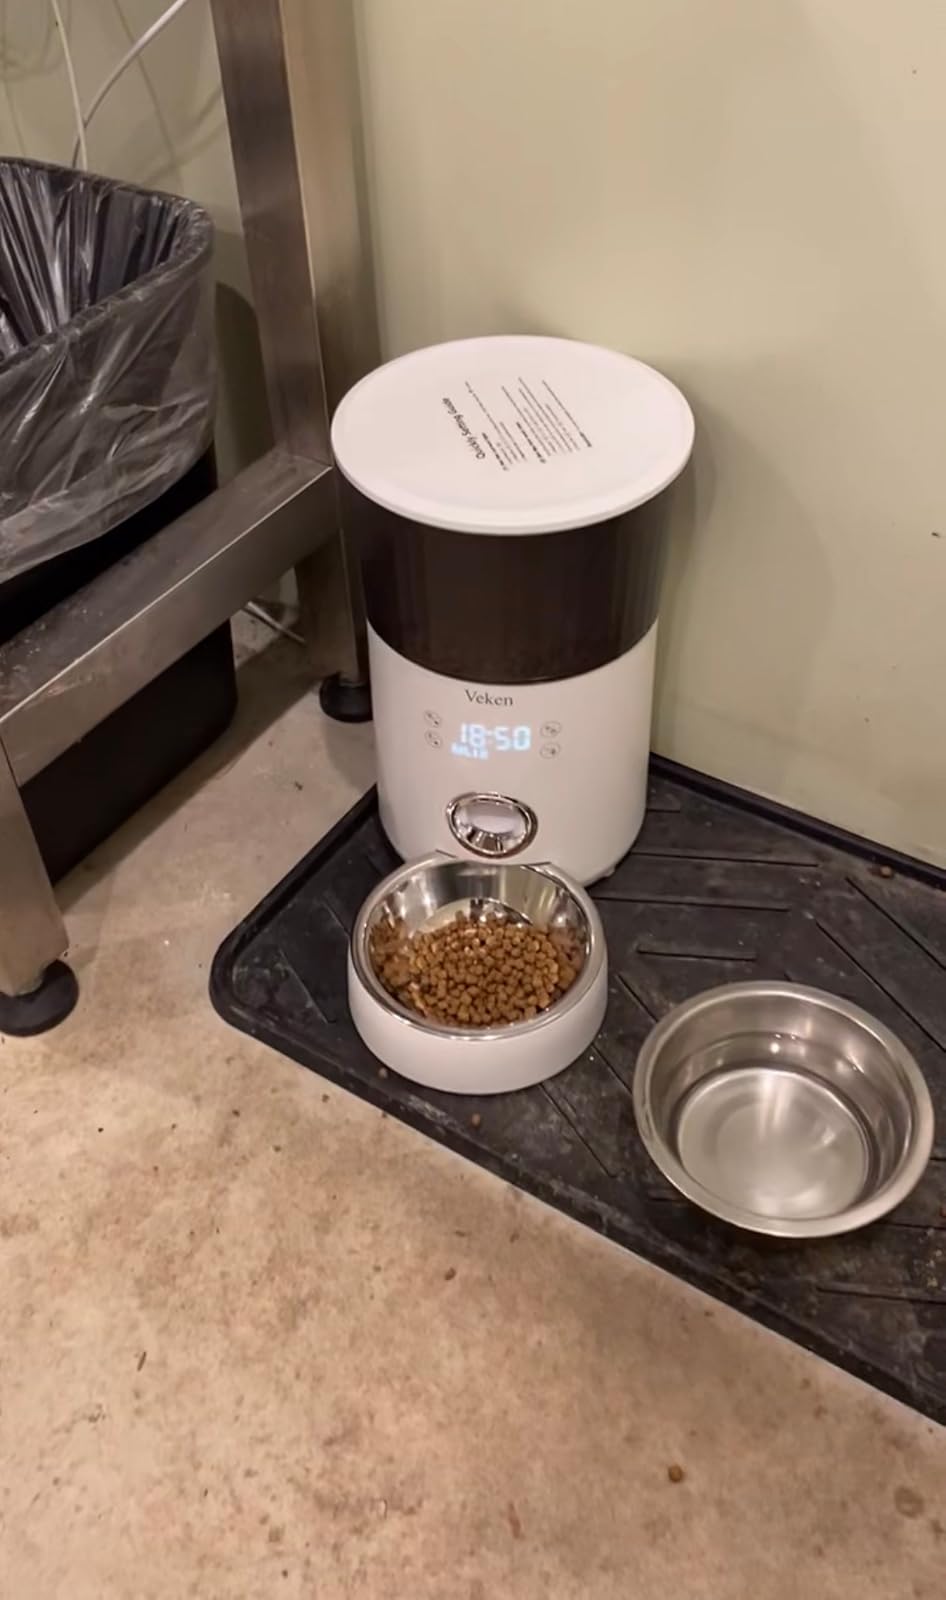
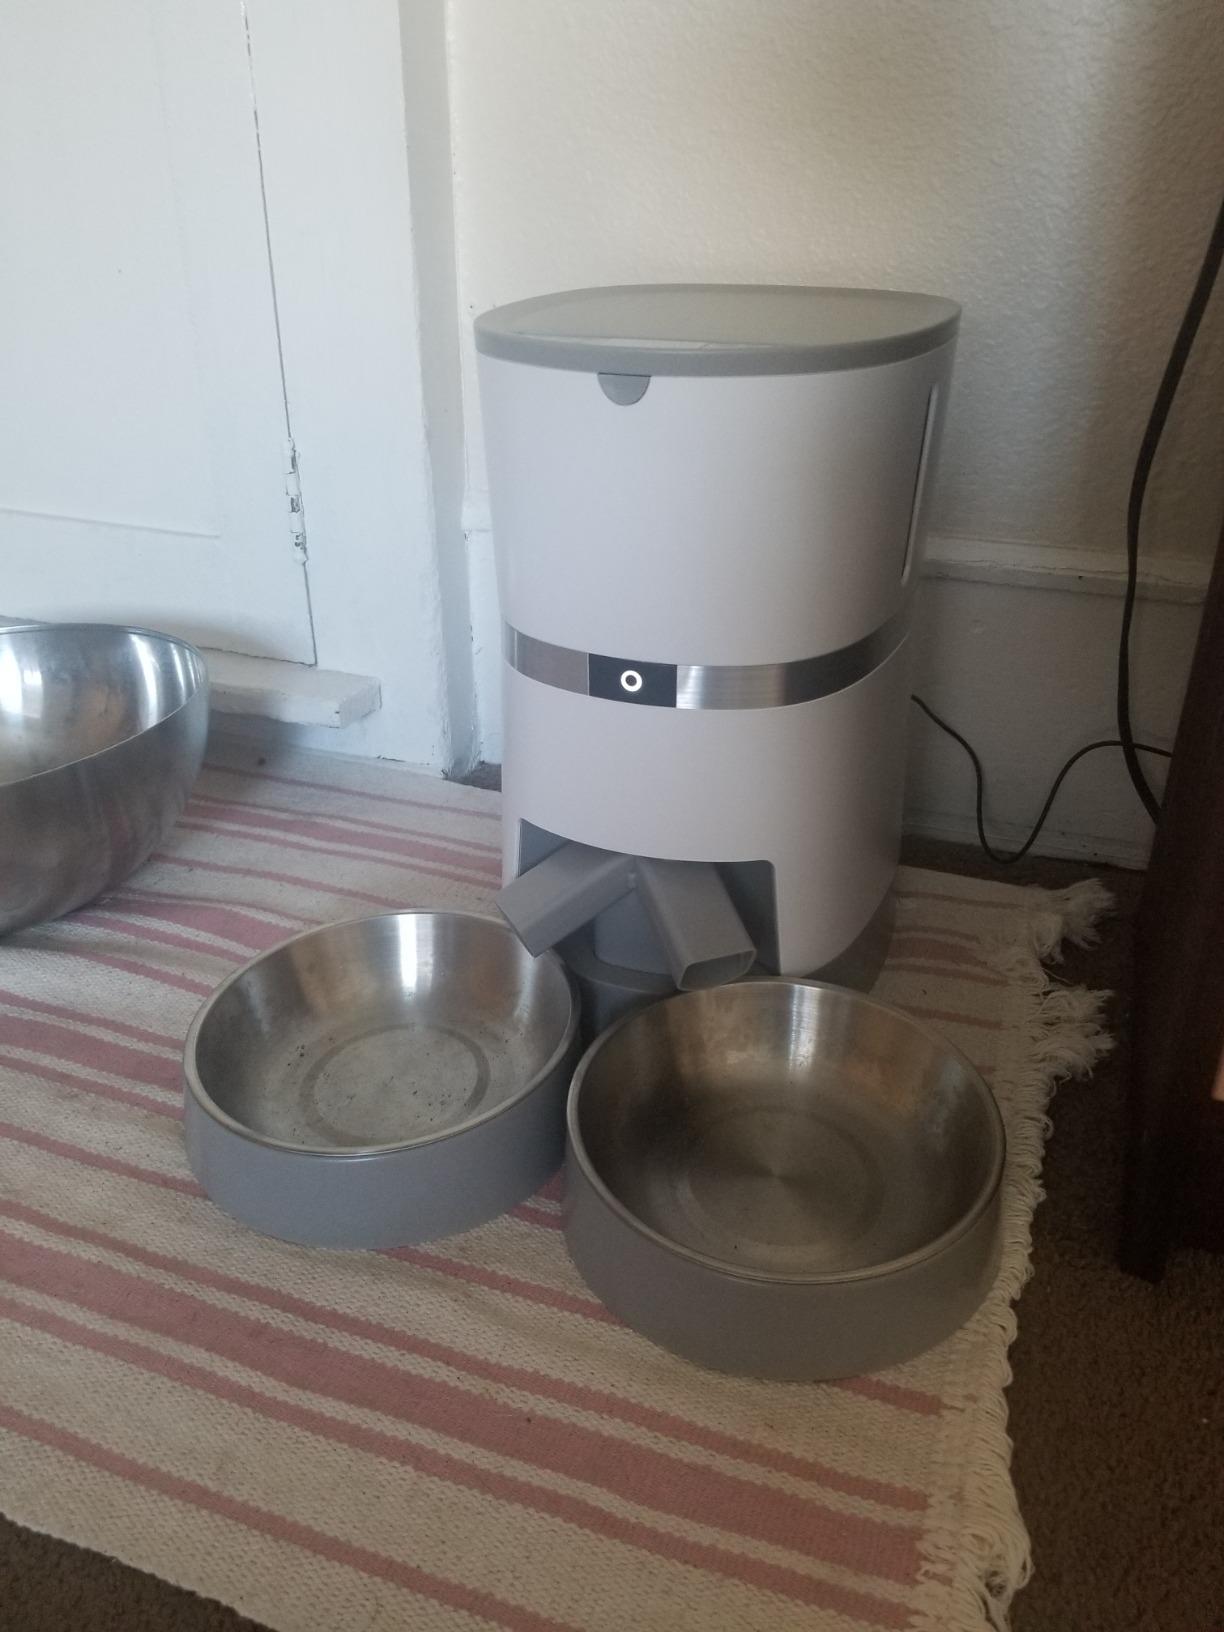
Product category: items_feeder
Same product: no